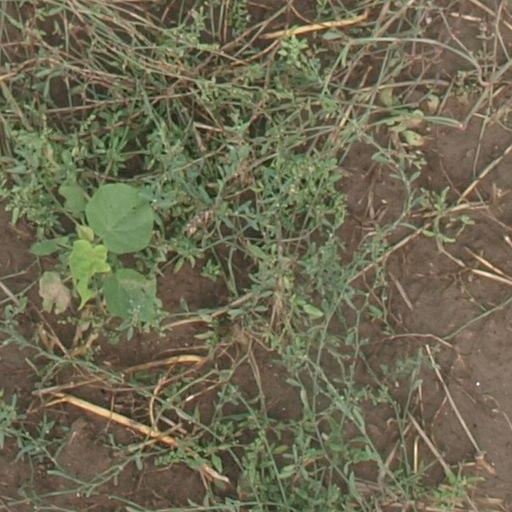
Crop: maize; corn